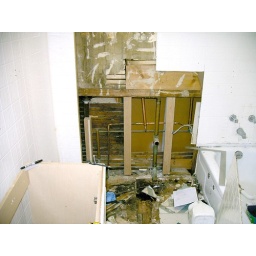
here you can see the depth of the project. The floor in front of the wall had to be removed as well